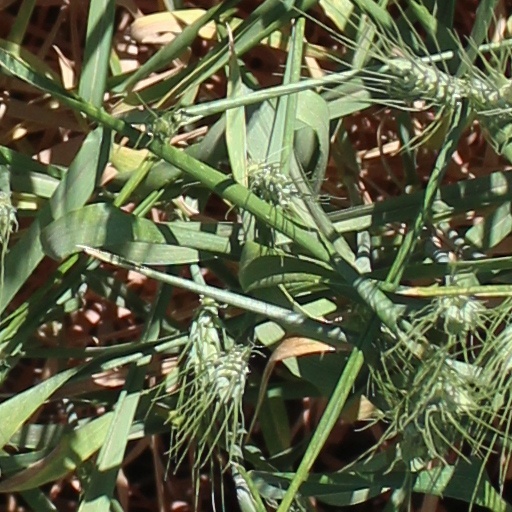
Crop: wheat